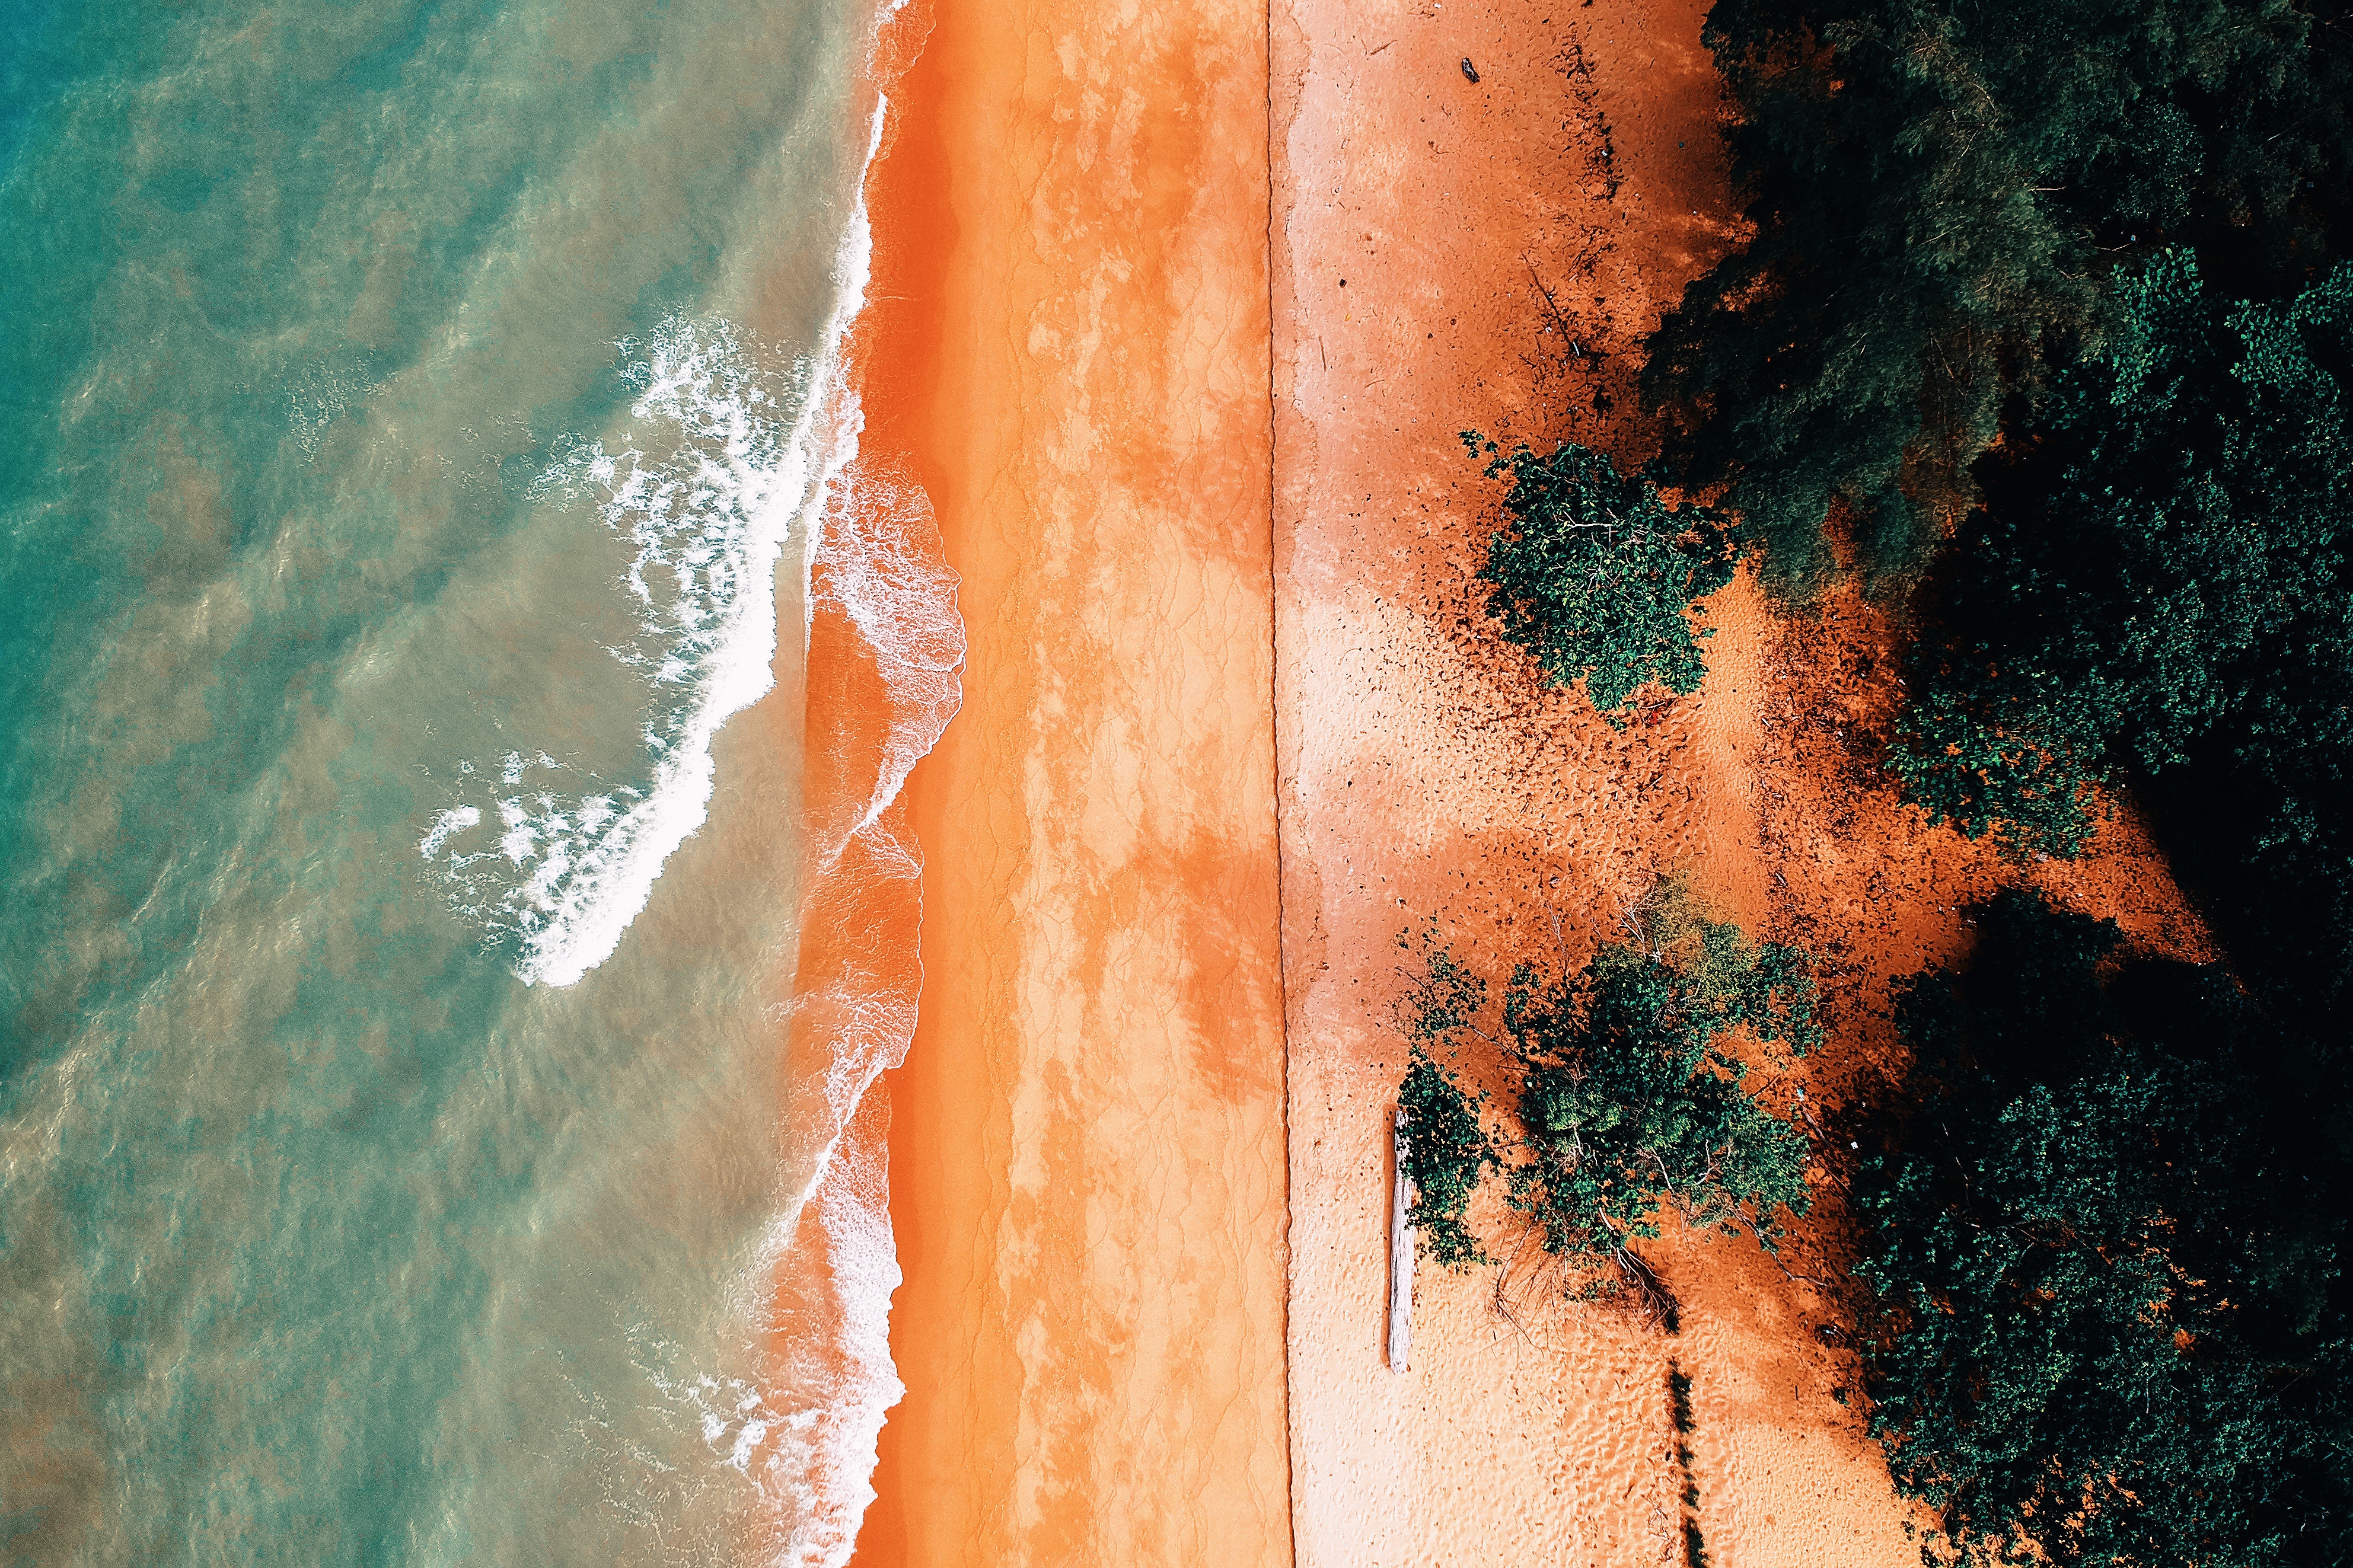
water, blue, green, red, orange, wall, yellow, line, tree, sky, sunlight, painting, photography, Tints and shades, geological phenomenon, wood, plant, pattern, sea, shadow, rock, reflection, art, paint